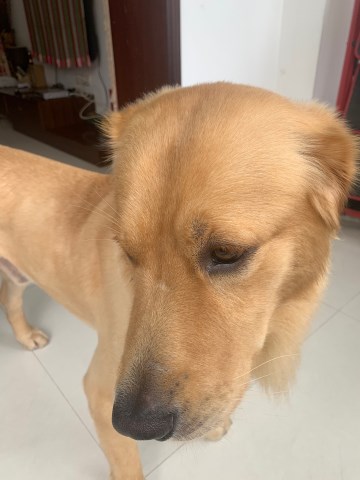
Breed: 5355-n000126-golden_retriever